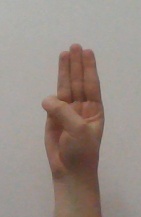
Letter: thaa